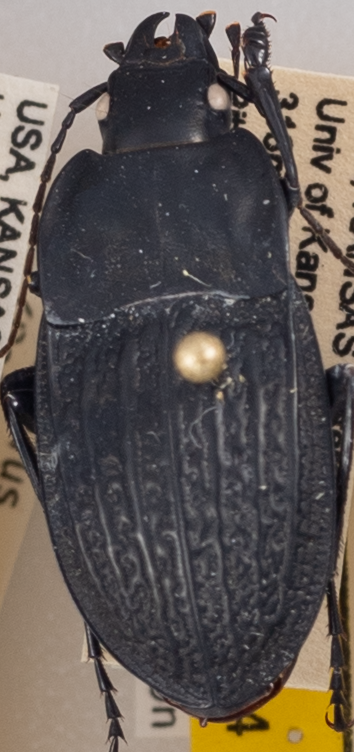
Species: Dicaelus sculptilis sculptilis
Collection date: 2021-08-10
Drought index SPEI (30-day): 0.17
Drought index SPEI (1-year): -0.344
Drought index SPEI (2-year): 0.84